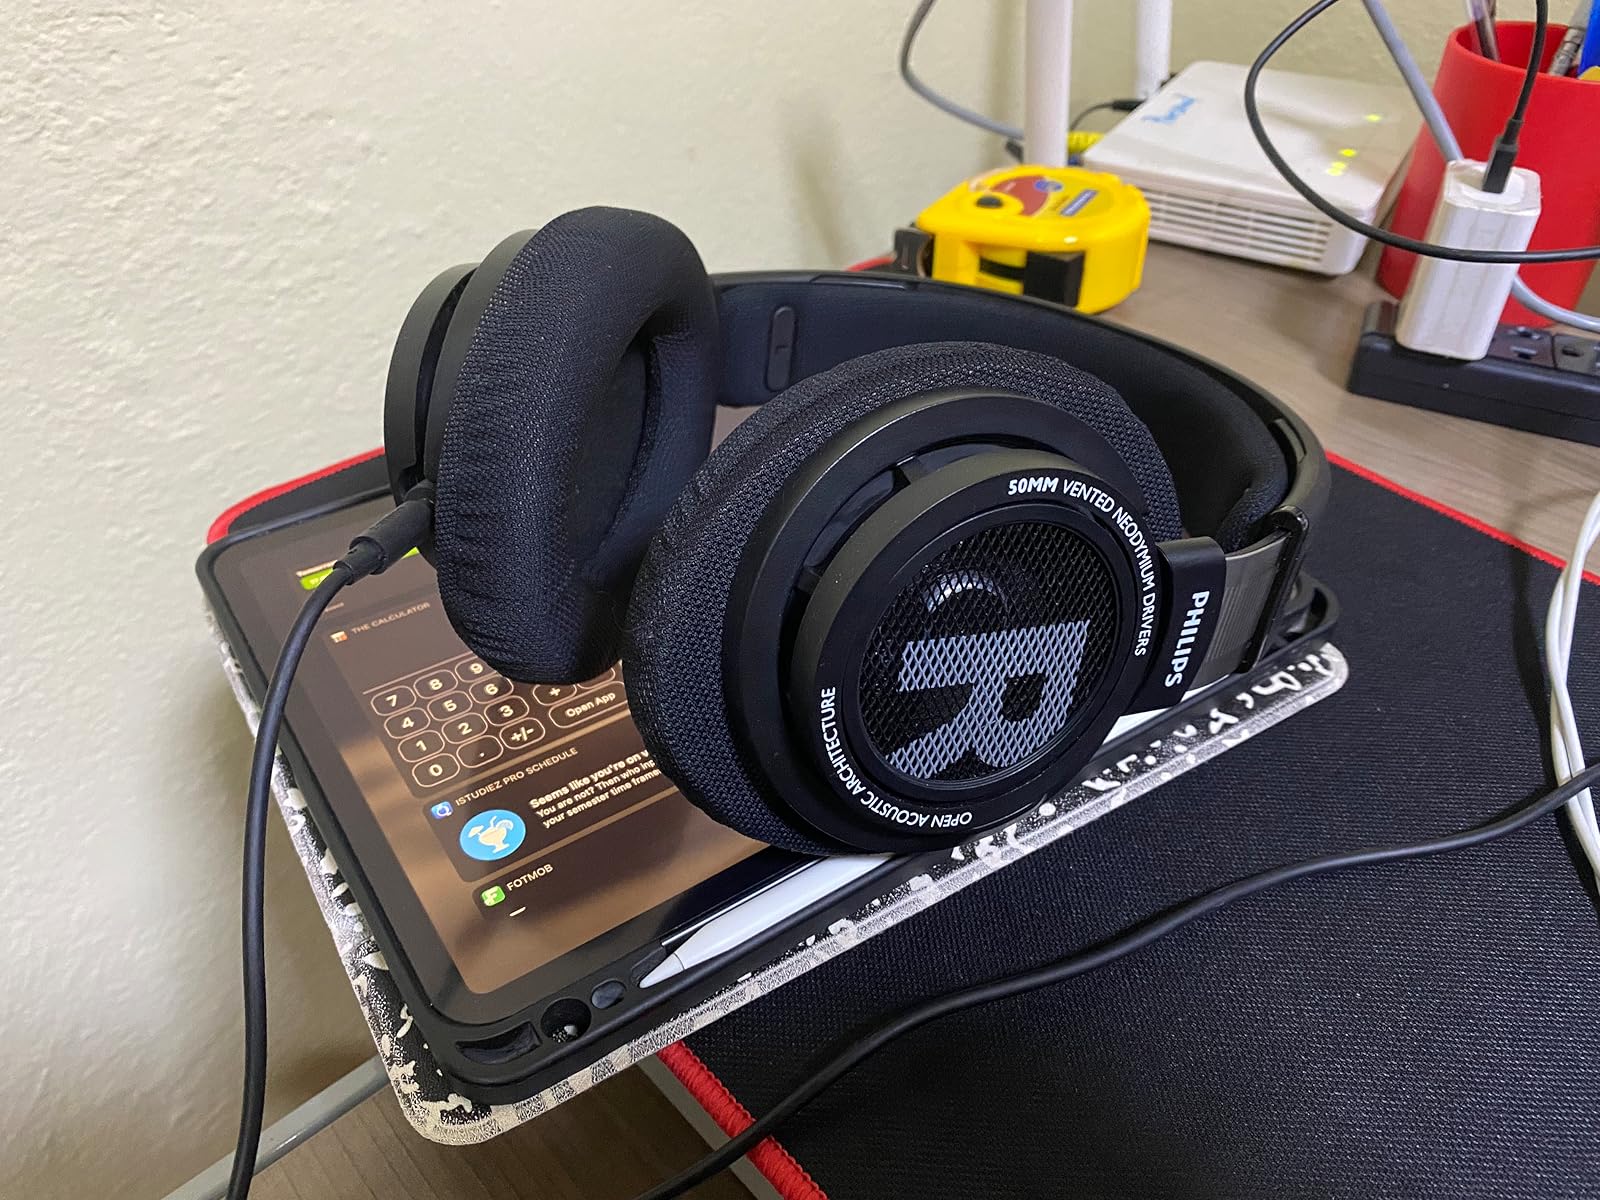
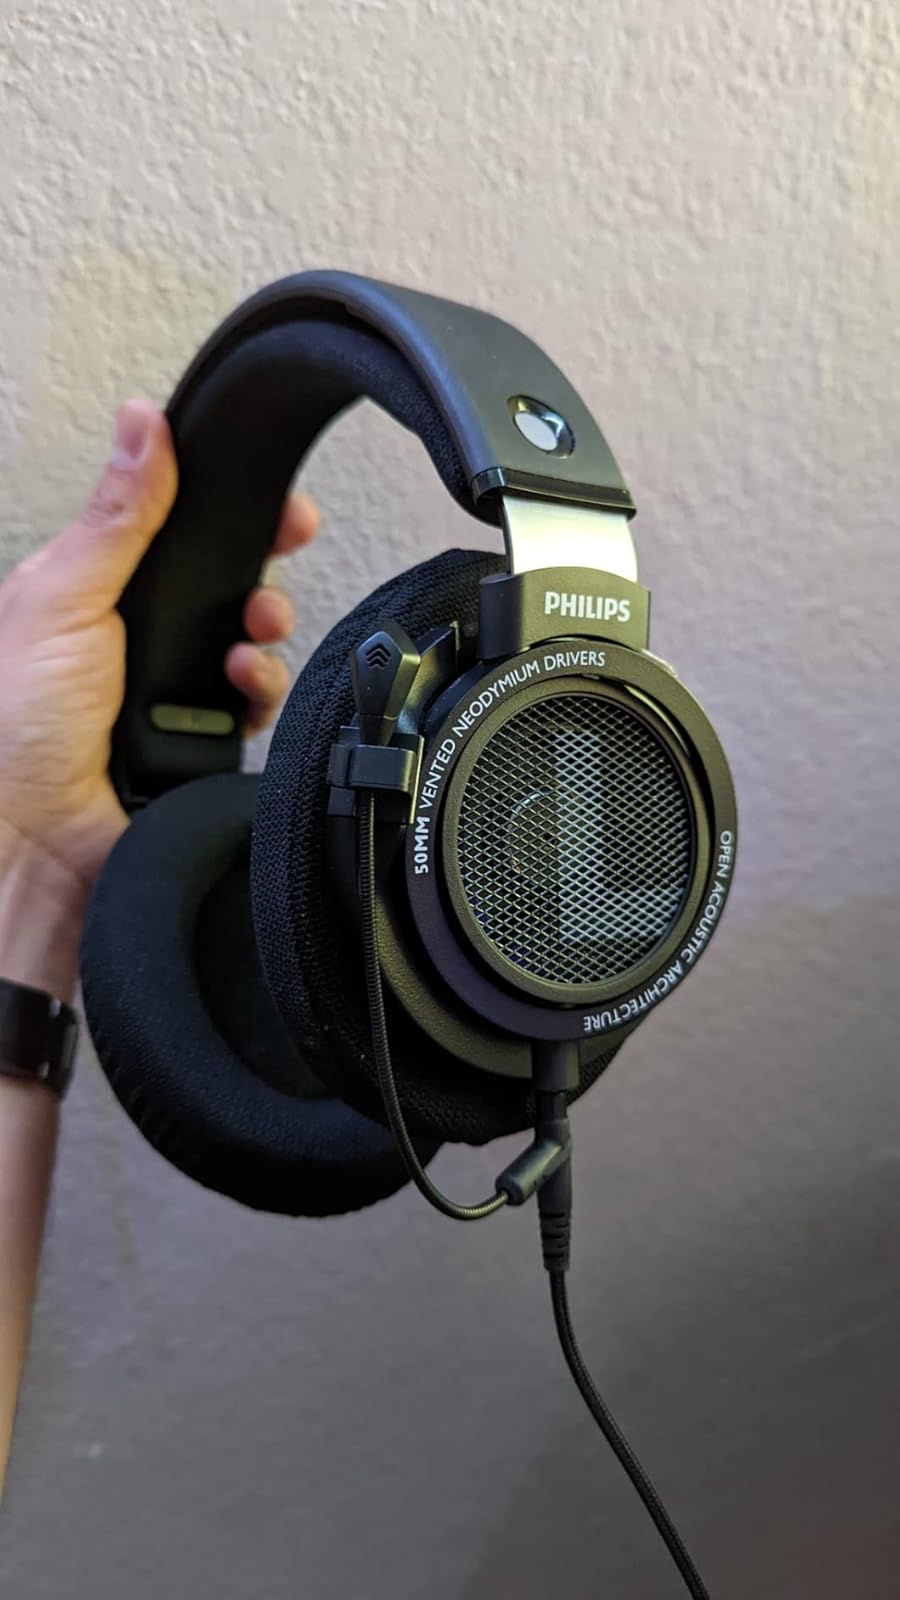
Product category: headphones
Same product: yes